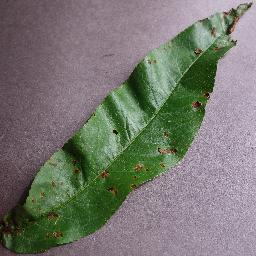
Label: Peach___Bacterial_spot